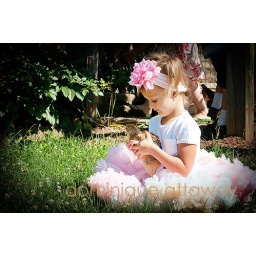
little girl with tutu and litle chicken in hands